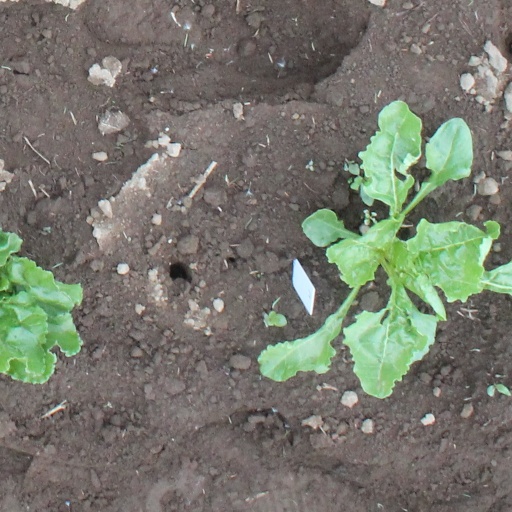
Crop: sugar beet